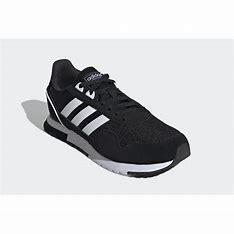
Brand: Adidas
Model: 8K 2020